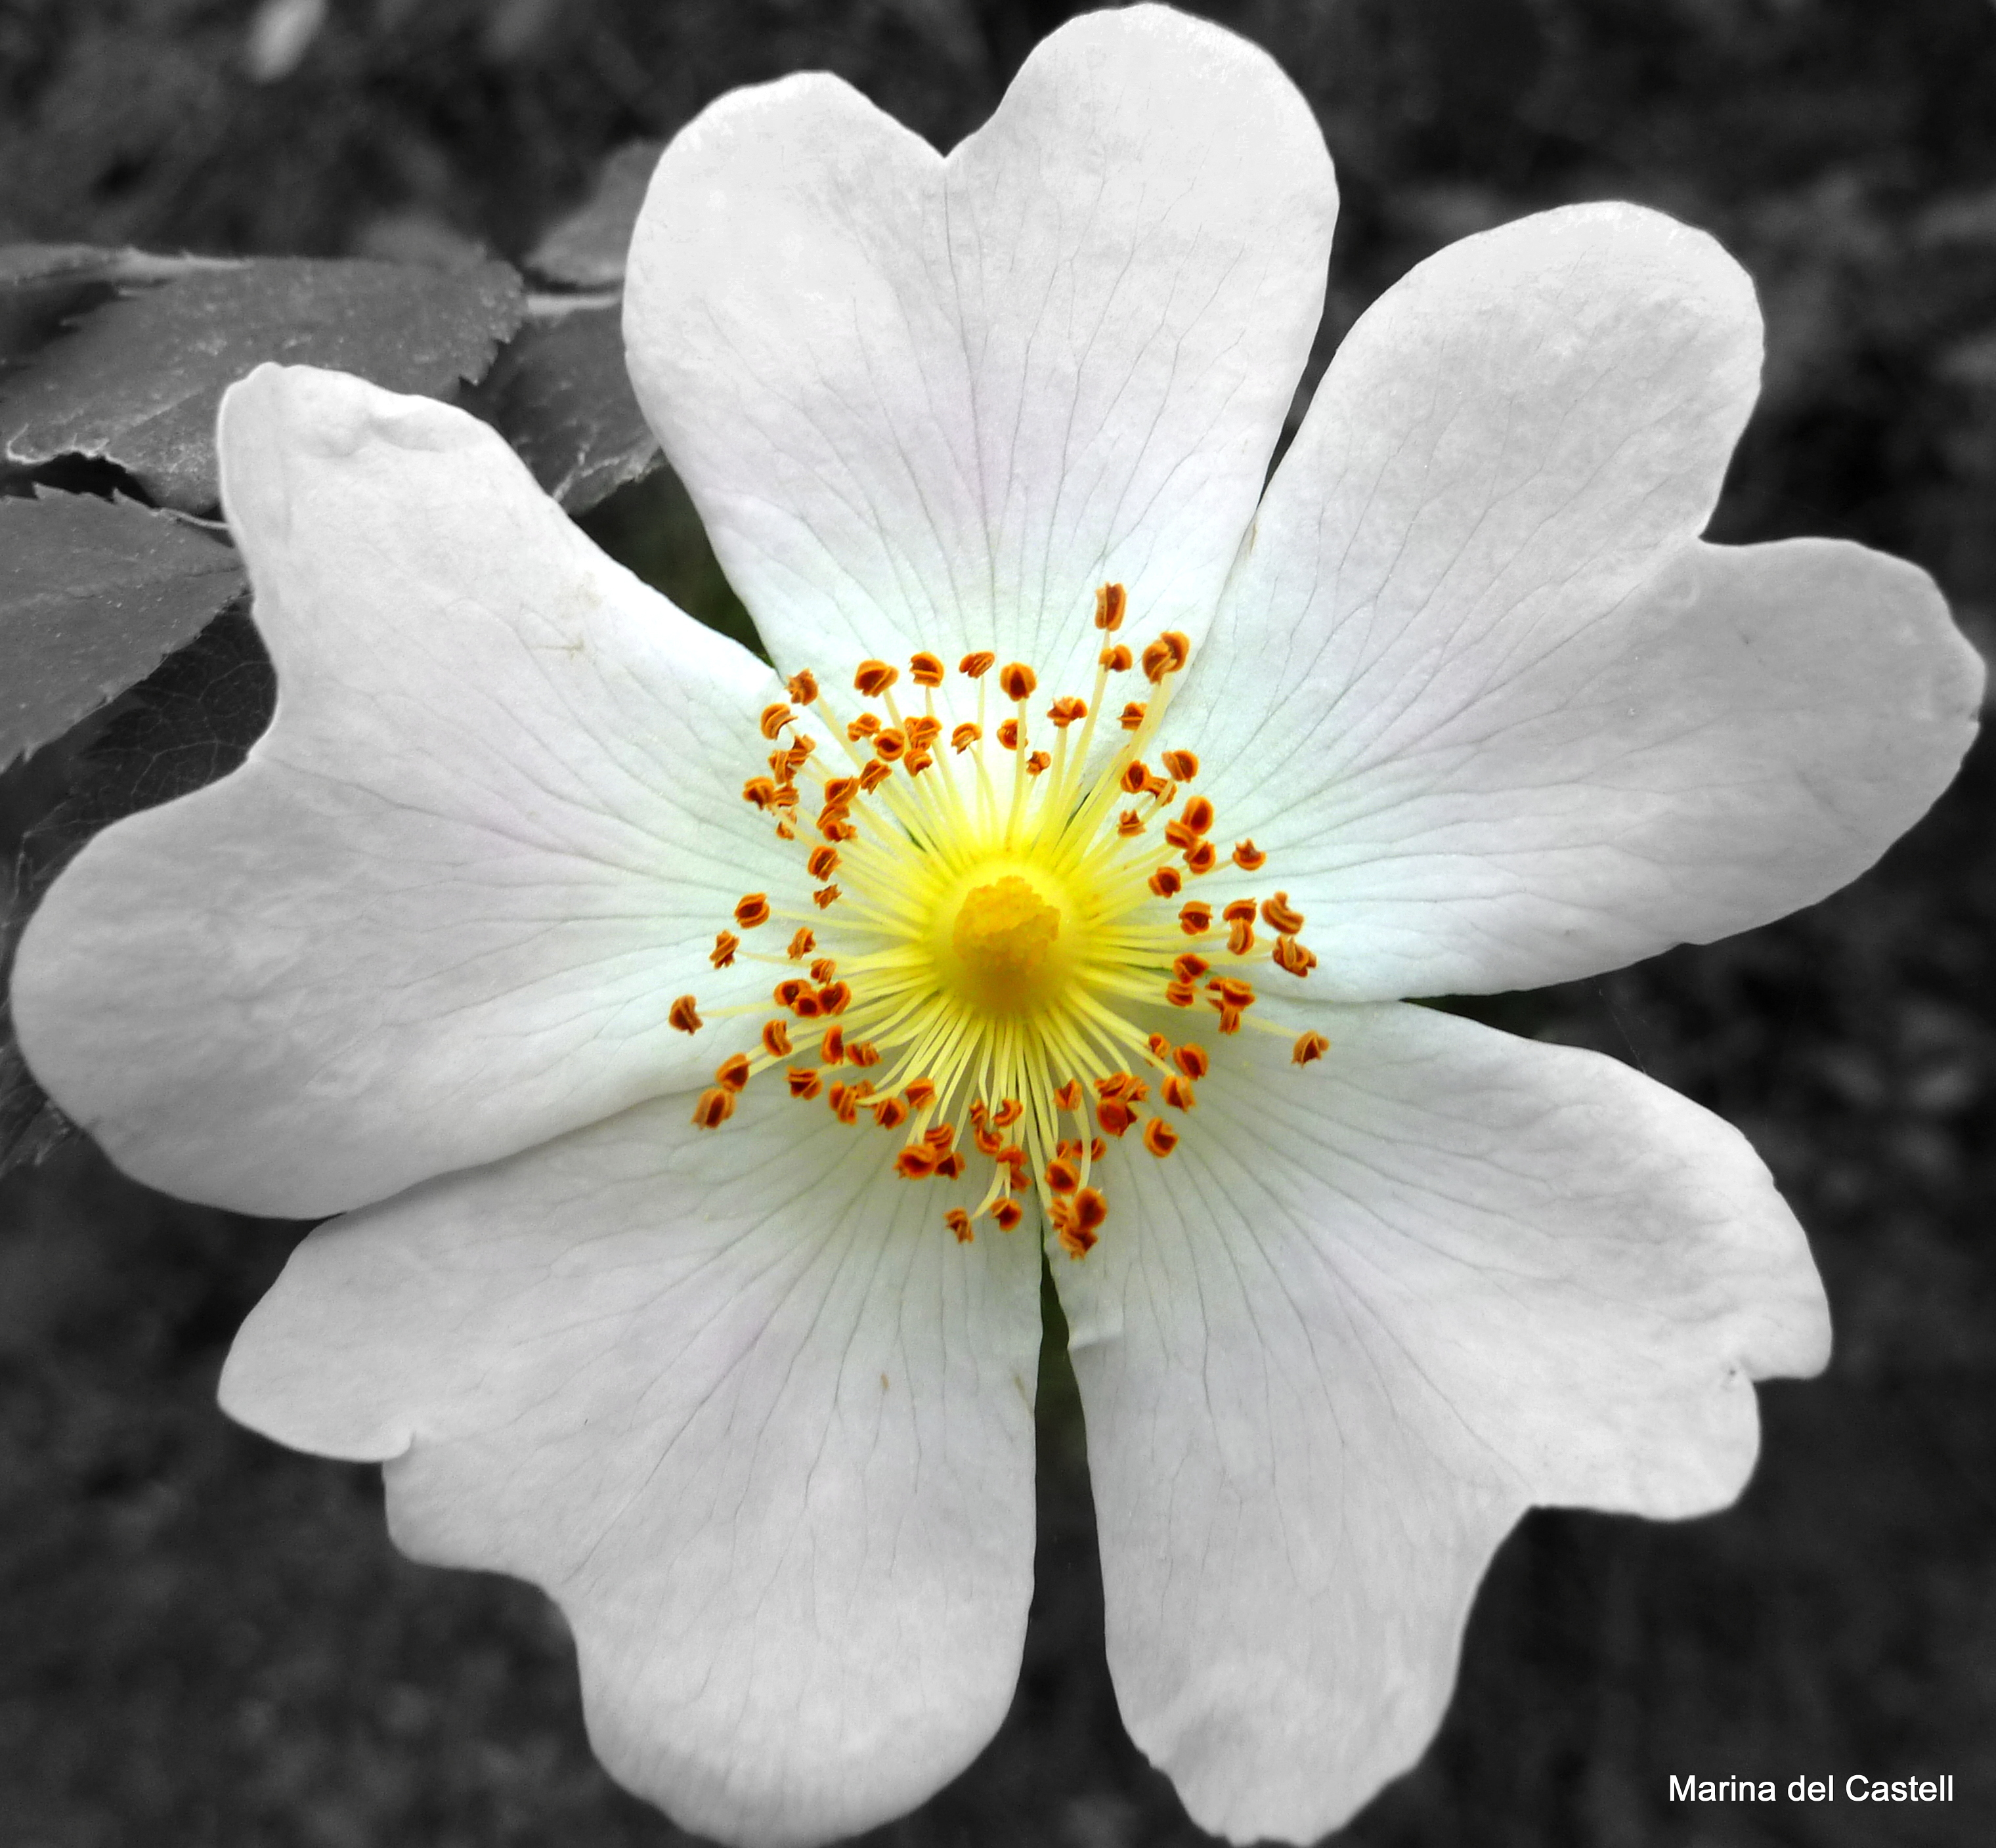
nature, blossom, black and white, plant, white, photography, flower, petal, wildlife, botany, garden, monochrome, flora, fauna, wildflower, close up, sunny, fleur, catalunya, catalonia, flor, naturaleza, garten, jardin, rosalsilvestre, natur, soleado, silvestre, ensoleill, tiere, flore, blume, natura, sonnig, fiore, giardino, wildlebende, soleggiato, jard, macro photography, rosacanina, heckenrose, hundsrose, rosierdeschiens, hagrose, rosersilvestre, flowering plant, monochrome photography, plant stem, land plant